Canada Line

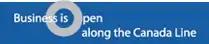
The "business is open" logo

Even after the survey, however, another option was brought forward. On November 22, 2004, Richmond council considered whether an elevated guideway along No. 3 Road in Richmond was appropriate. If an at-grade service was not feasible, council had instructed staff to look into the possibility of relocating the elevated guideway further west, along Minoru Boulevard. In response, residents along Minoru Boulevard presented a petition containing 666 signatures opposing the Minoru alignment. In the petition they "indicated that if Translink and RAVCO were not prepared to construct an at-grade system on No. 3 Road, then the project should be abandoned in favour of bus service on No. 3 Road."